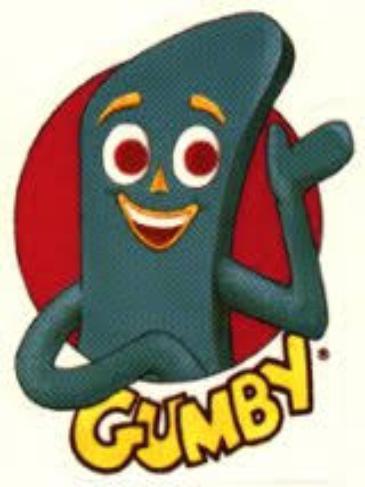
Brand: gumby
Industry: Clothes